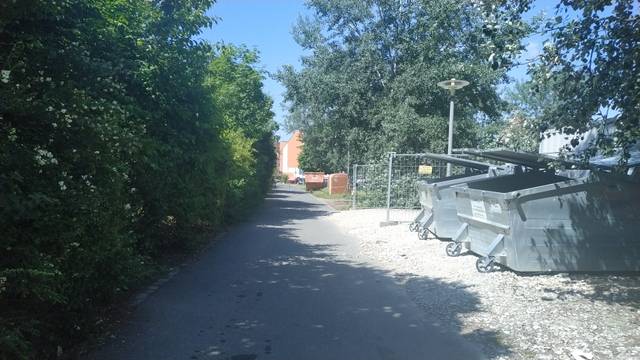
Region: Germany
Coordinates: 49.459, 11.086